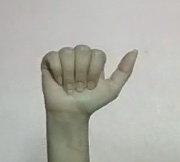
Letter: dhad